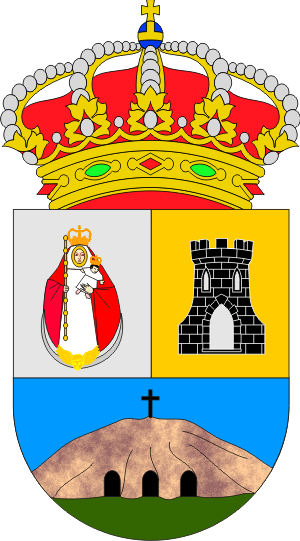
Los Silos est une commune de la province de Santa Cruz de Tenerife dans la communauté autonome des Îles Canaries en Espagne. Elle est située au nord-ouest de l'île de Tenerife.